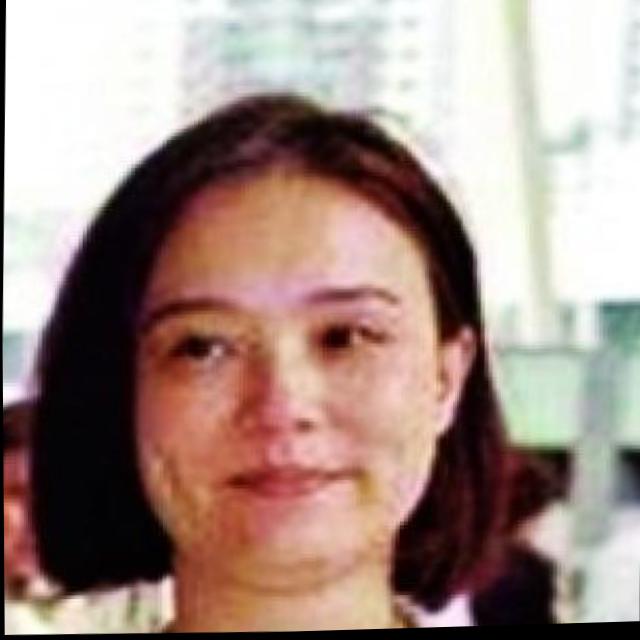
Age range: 21-44